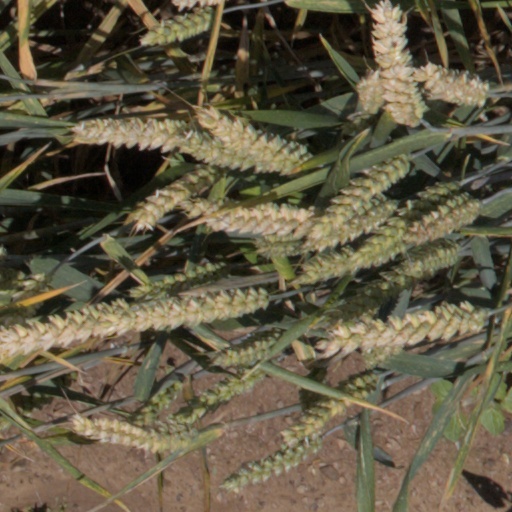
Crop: wheat